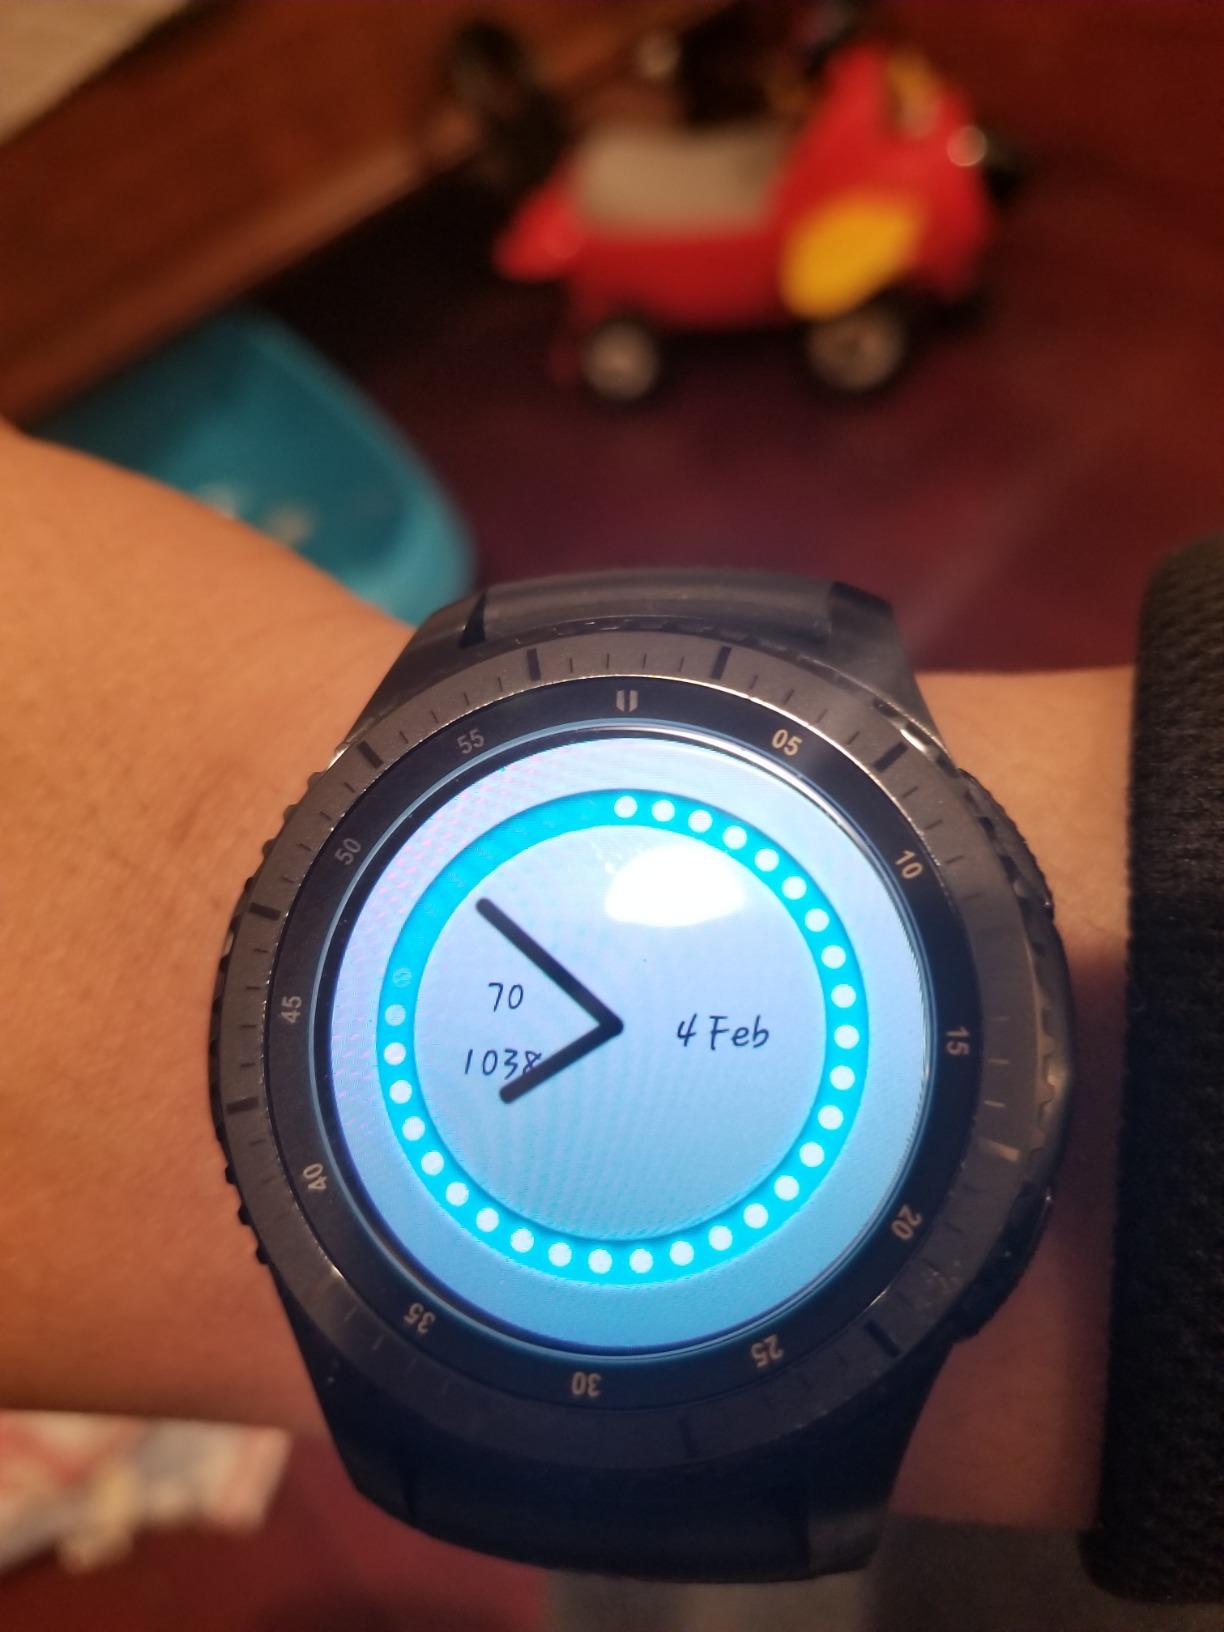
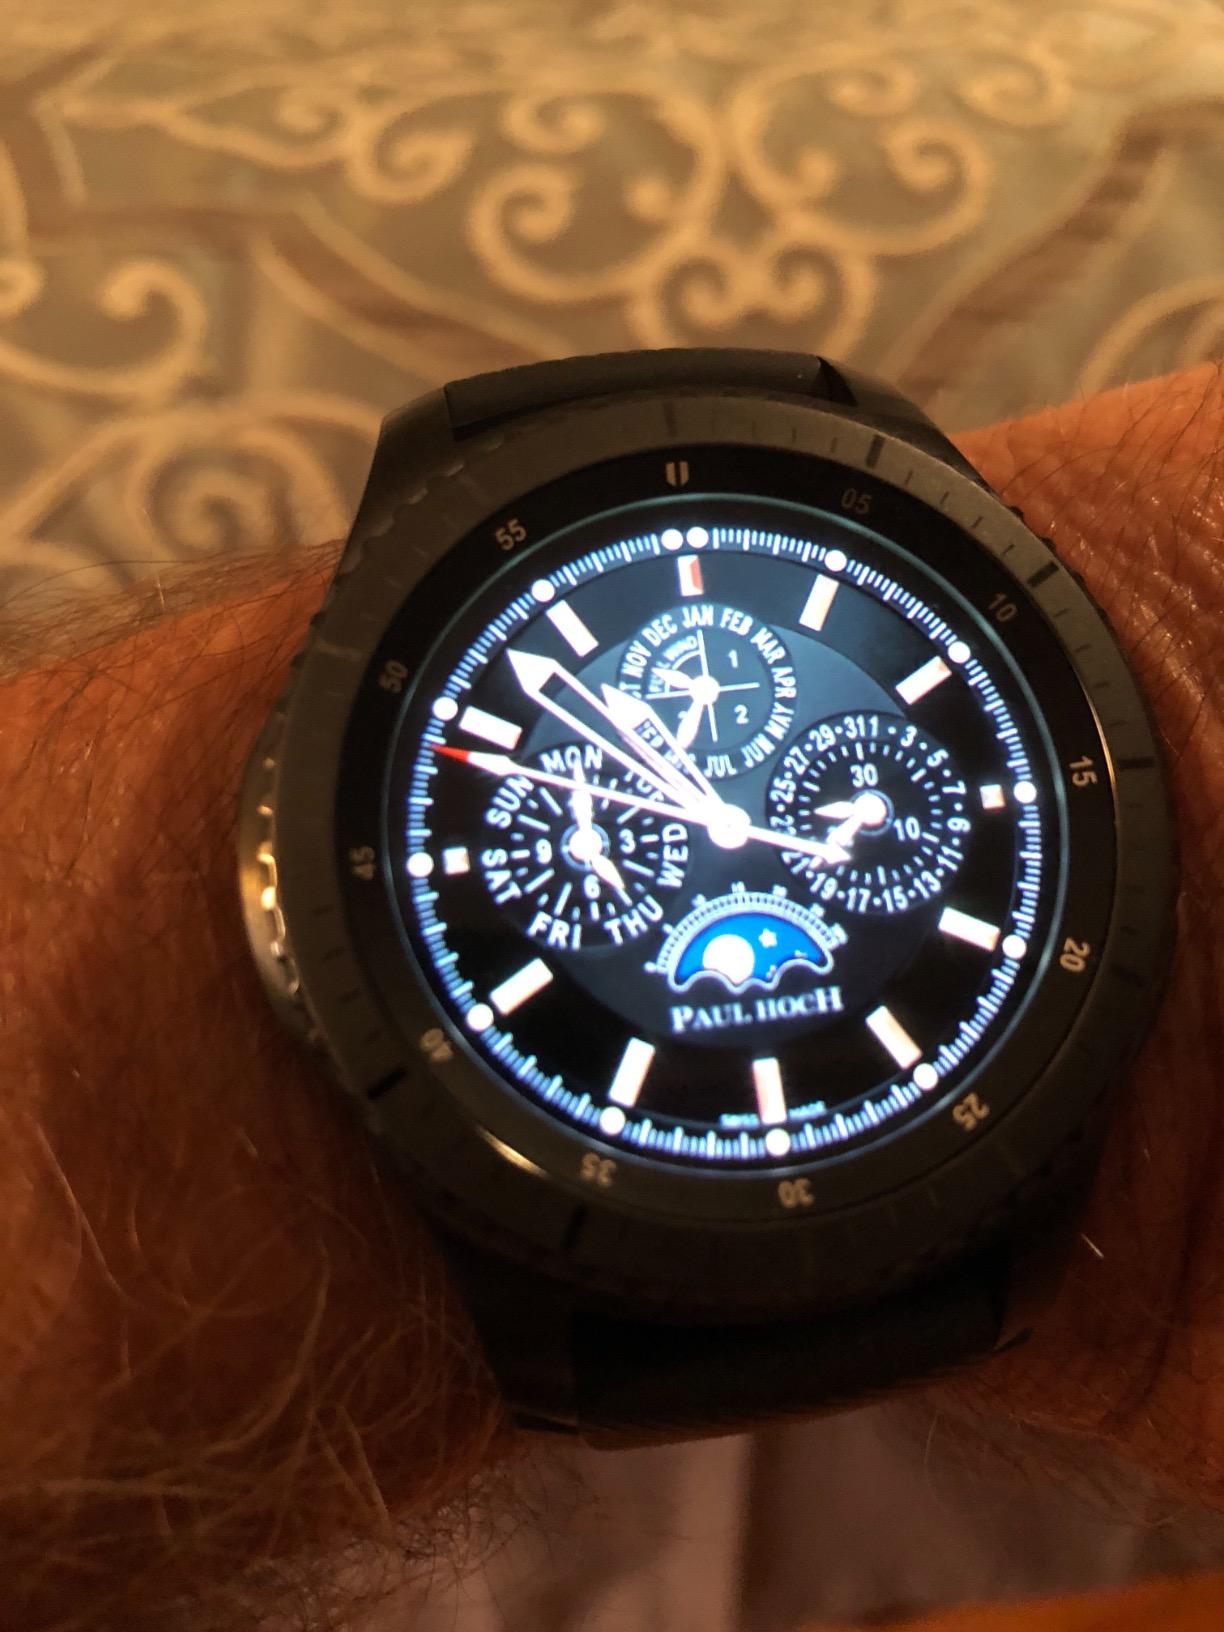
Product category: smartwatch
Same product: yes